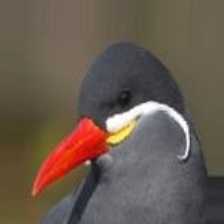
Species: INCA TERN
Scientific name: LAROSTERNA INCA